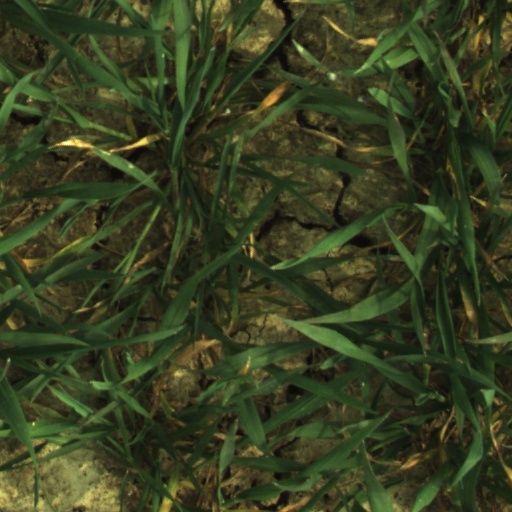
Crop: wheat